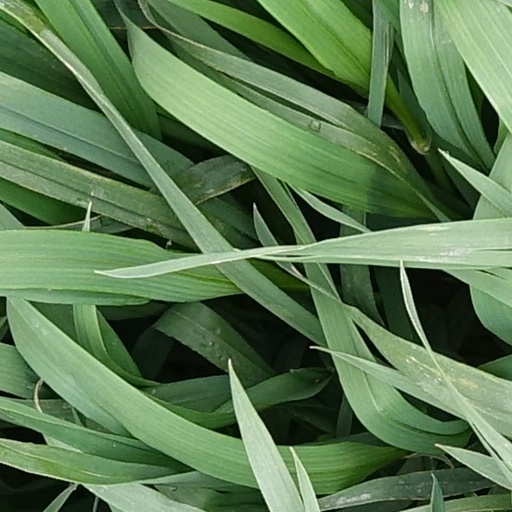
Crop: wheat